1838 Jesuit slave sale

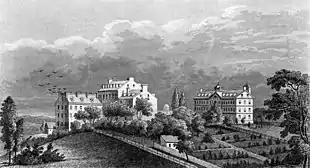
Etching of Georgetown University campus in the mid-19th century

Beginning in 1800, there were instances of the Jesuit plantation managers freeing individual slaves or permitting slaves to purchase their freedom. As early as 1814, the trustees of the Corporation of Roman Catholic Clergymen discussed manumitting all their slaves and abolishing slavery on the Jesuit plantations, though in 1820, they decided against universal manumission. In 1830, the new Superior General, Jan Roothaan, returned Kenney to the United States, specifically to address the question of whether the Jesuits should divest themselves of their rural plantations altogether, which by this time had almost completely paid down their debts.